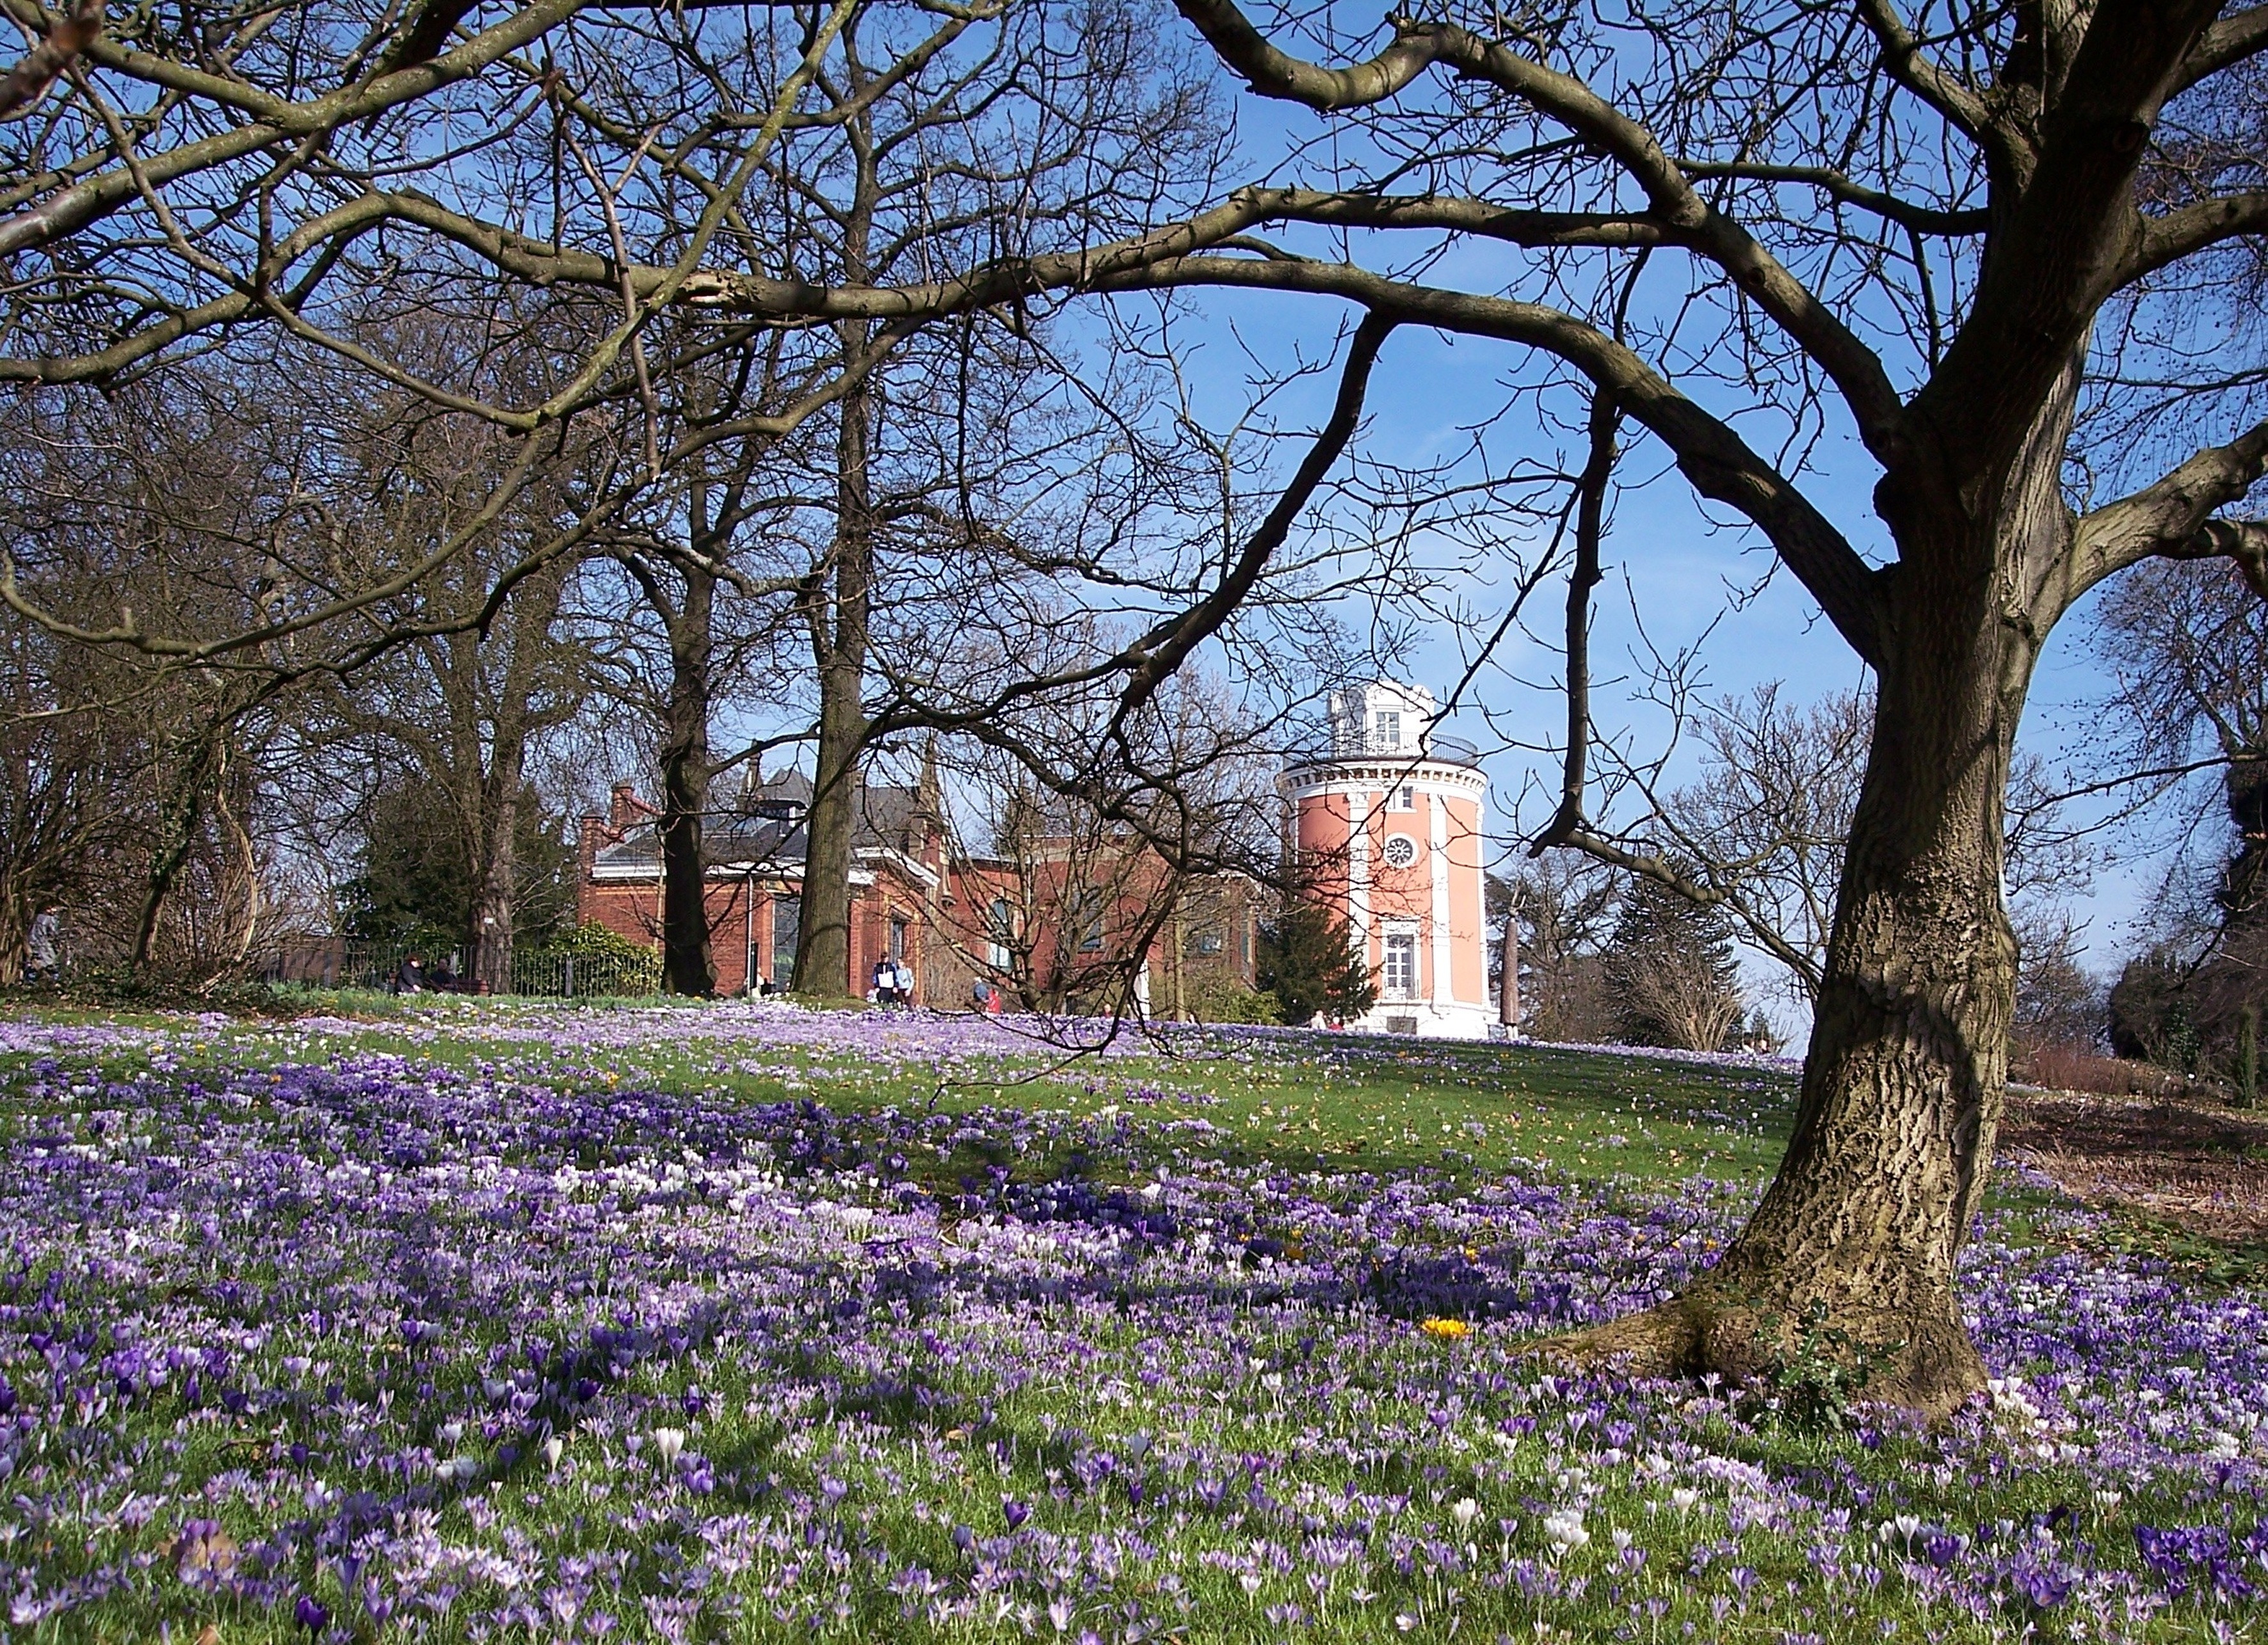
tree, nature, blossom, plant, meadow, flower, spring, autumn, park, botany, garden, flora, season, wildflower, botanical garden, crocus, woodland, rural area, flowering plant, wuppertal, woody plant, land plant, hardt